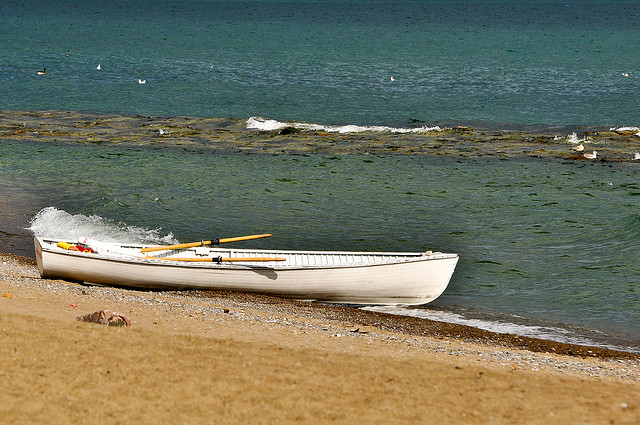
a boat that is sitting on a beach next to some water

A white row boat on a beach by the ocean.

A paddle boat on the shoreline of a beach.

A white boat sits on the beach in front of the waves.